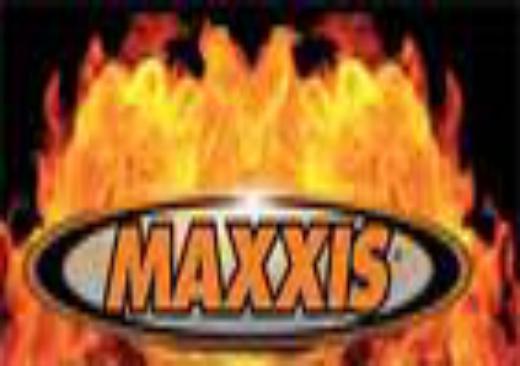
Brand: maxxis
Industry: Transportation